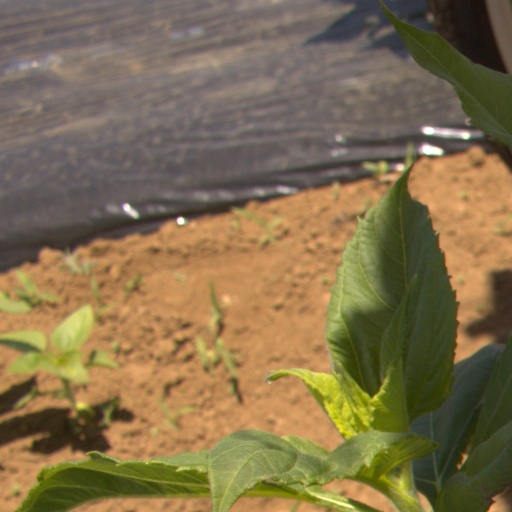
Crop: Jerusalem artichoke